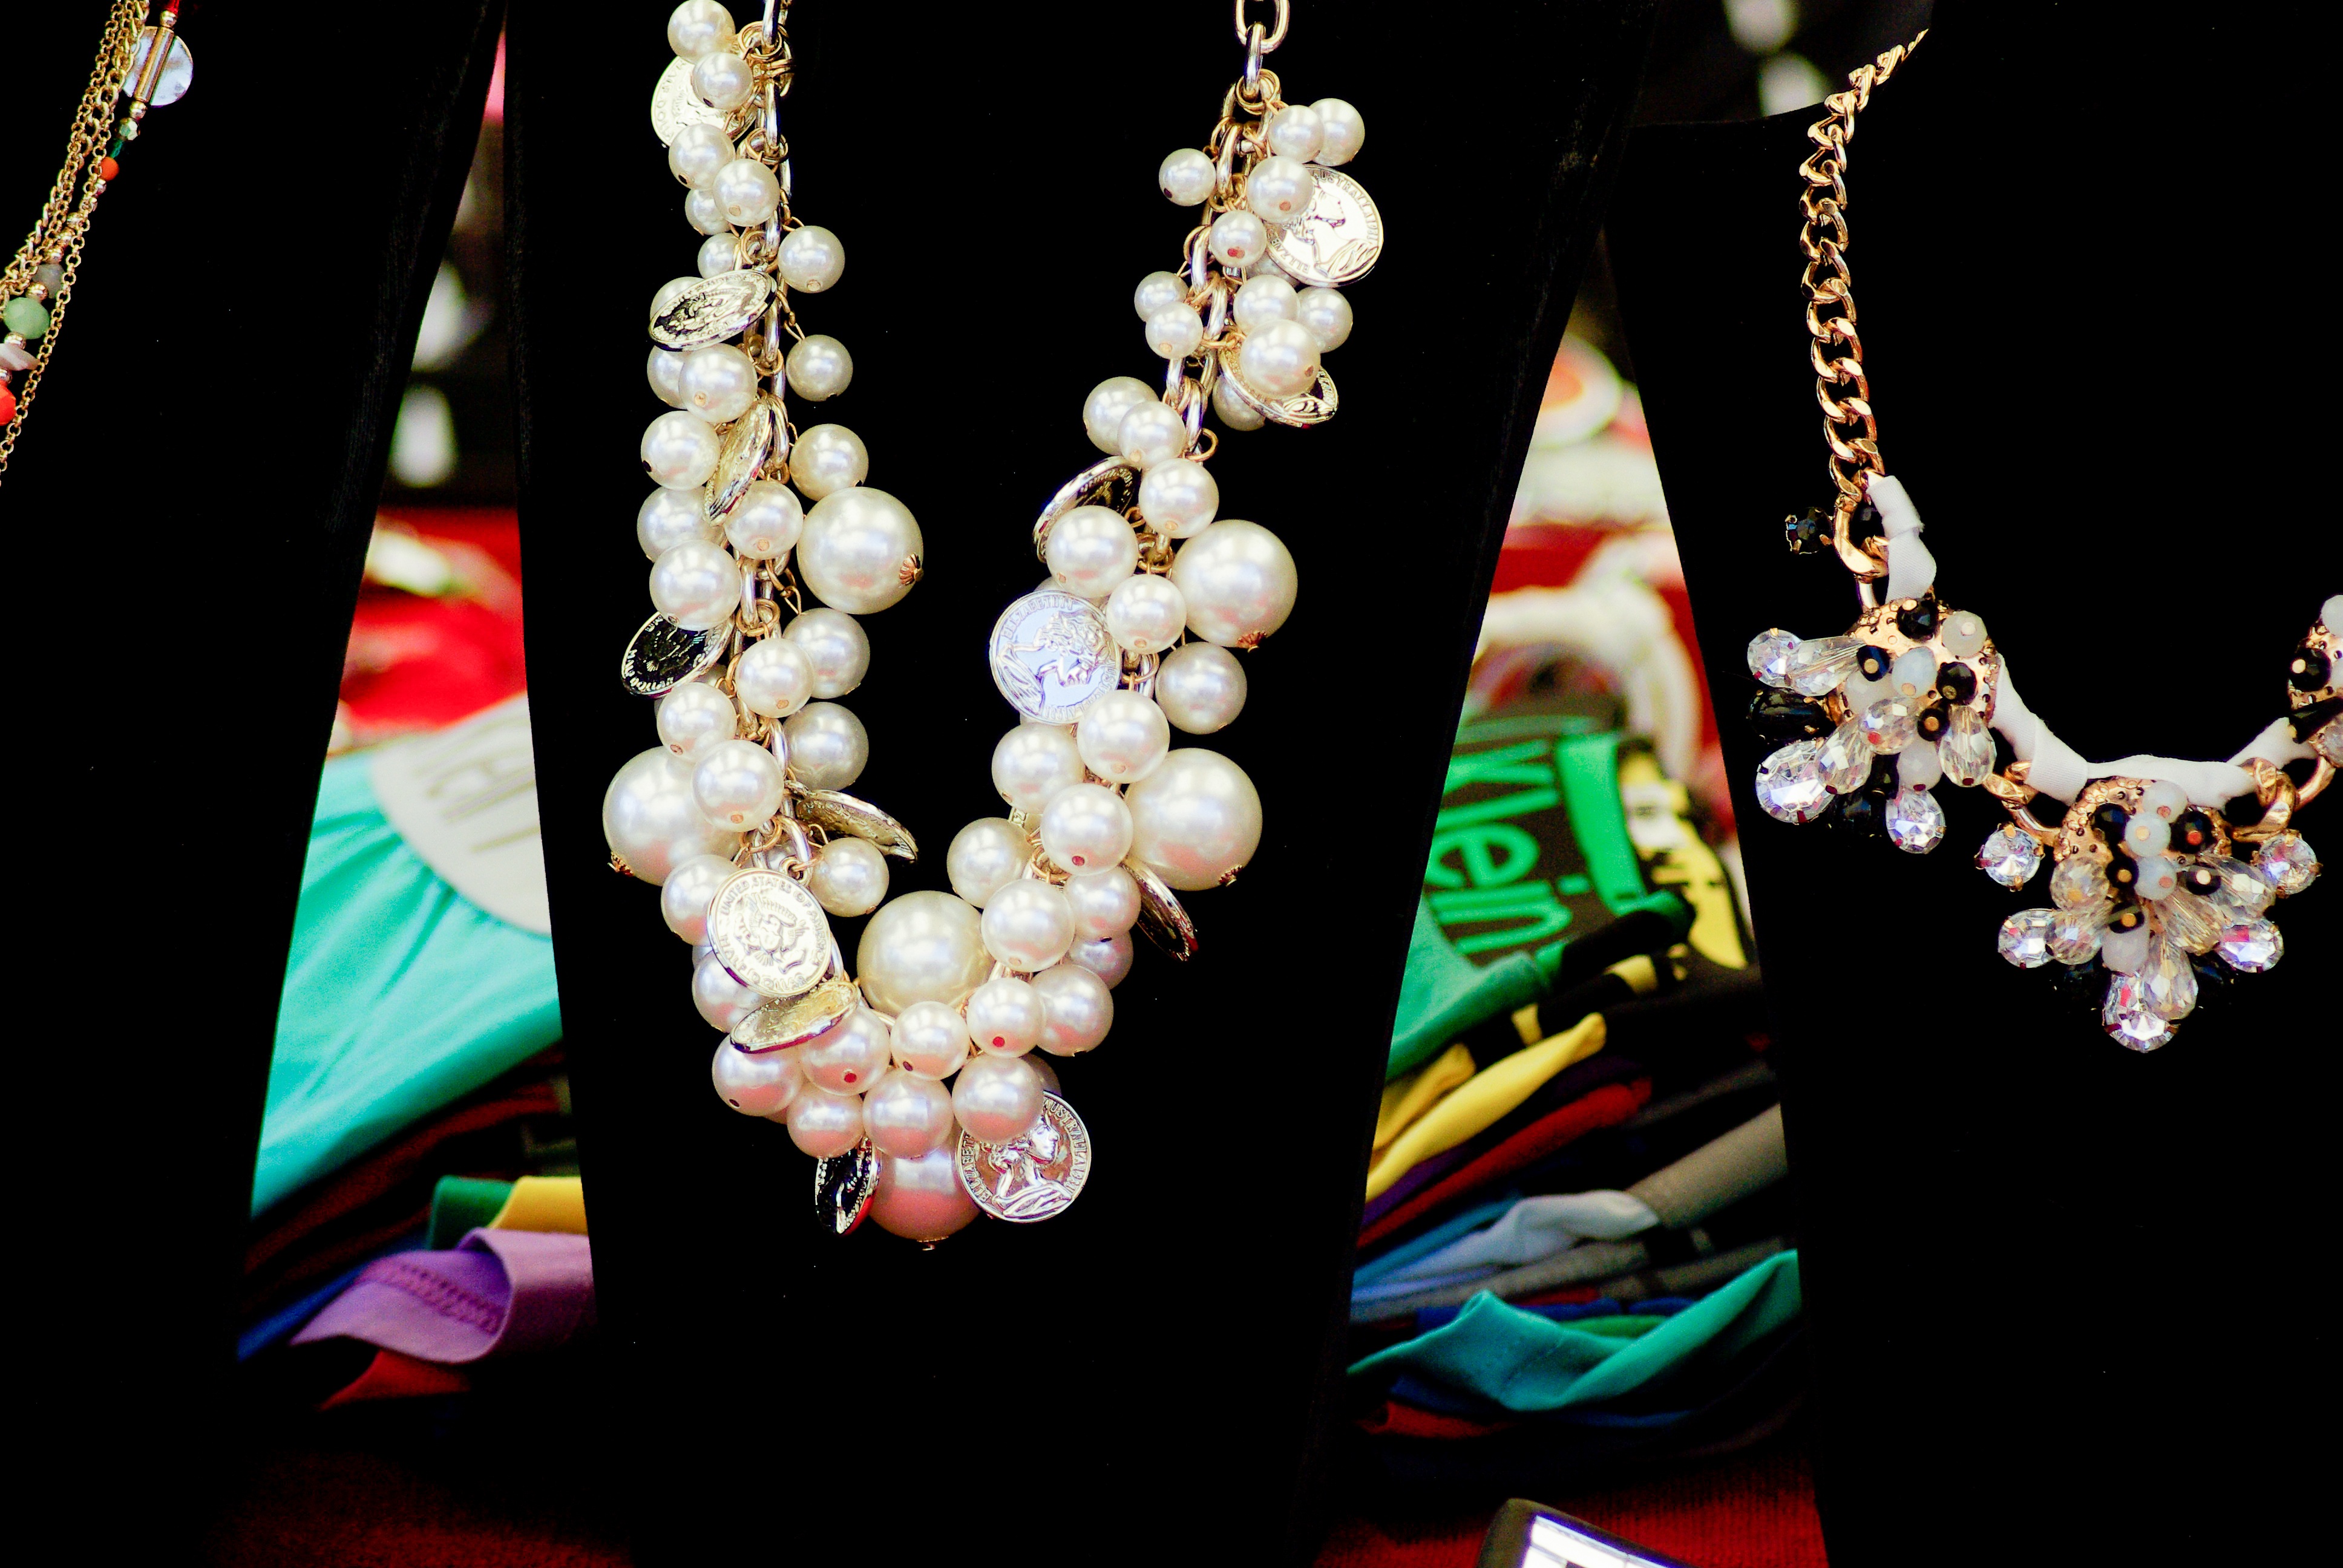
bead, material, jewelry, necklace, jewellery, art, earrings, pearl, beads, gemstone, necklaces, fashion accessory